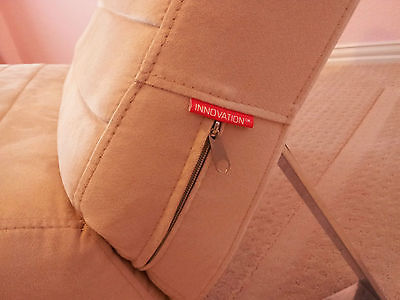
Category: chair